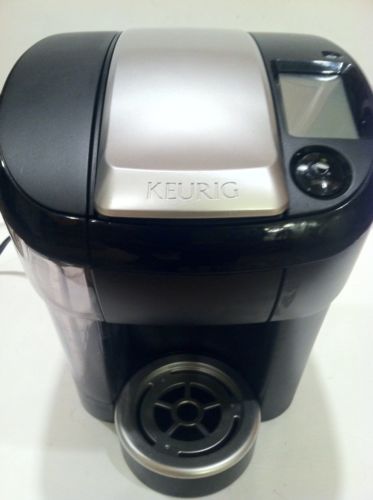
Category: coffee maker